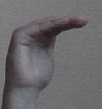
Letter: haa